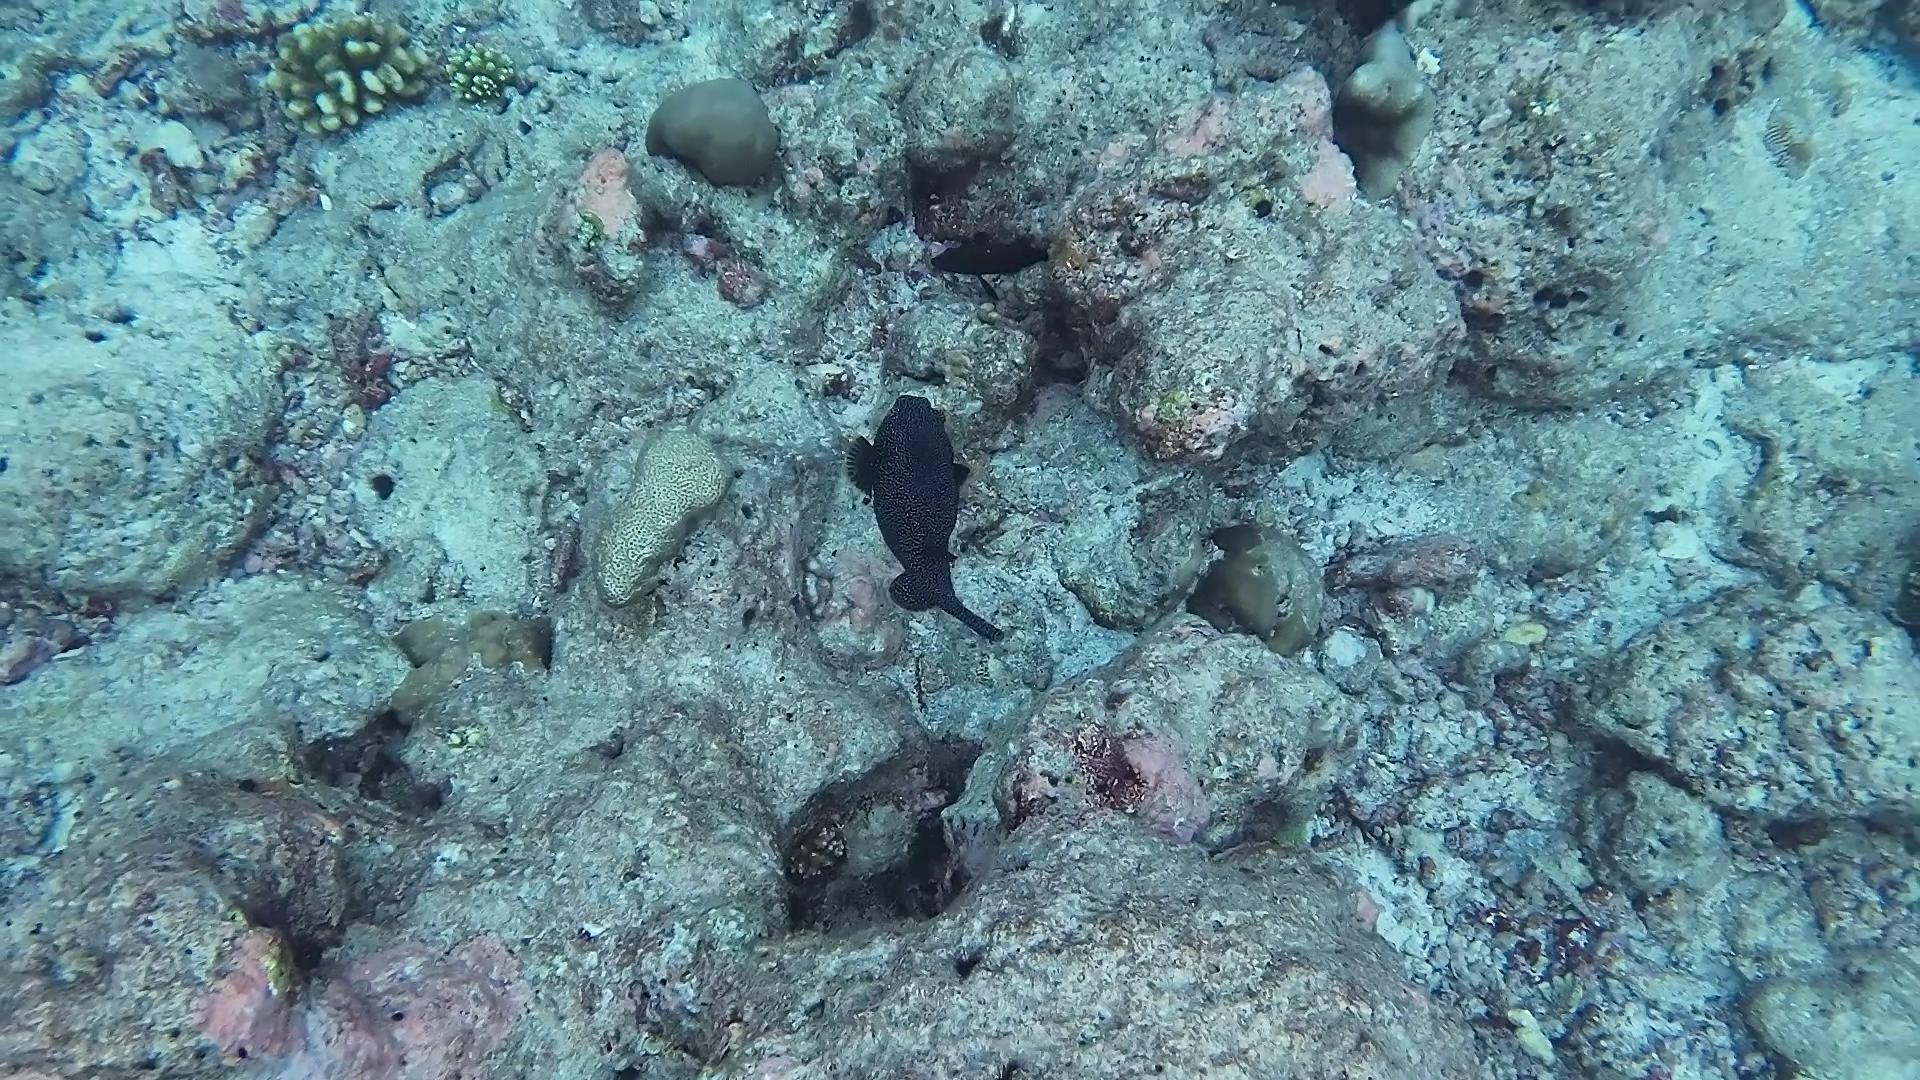
Arothron meleagris (Guineafowl Puffer)